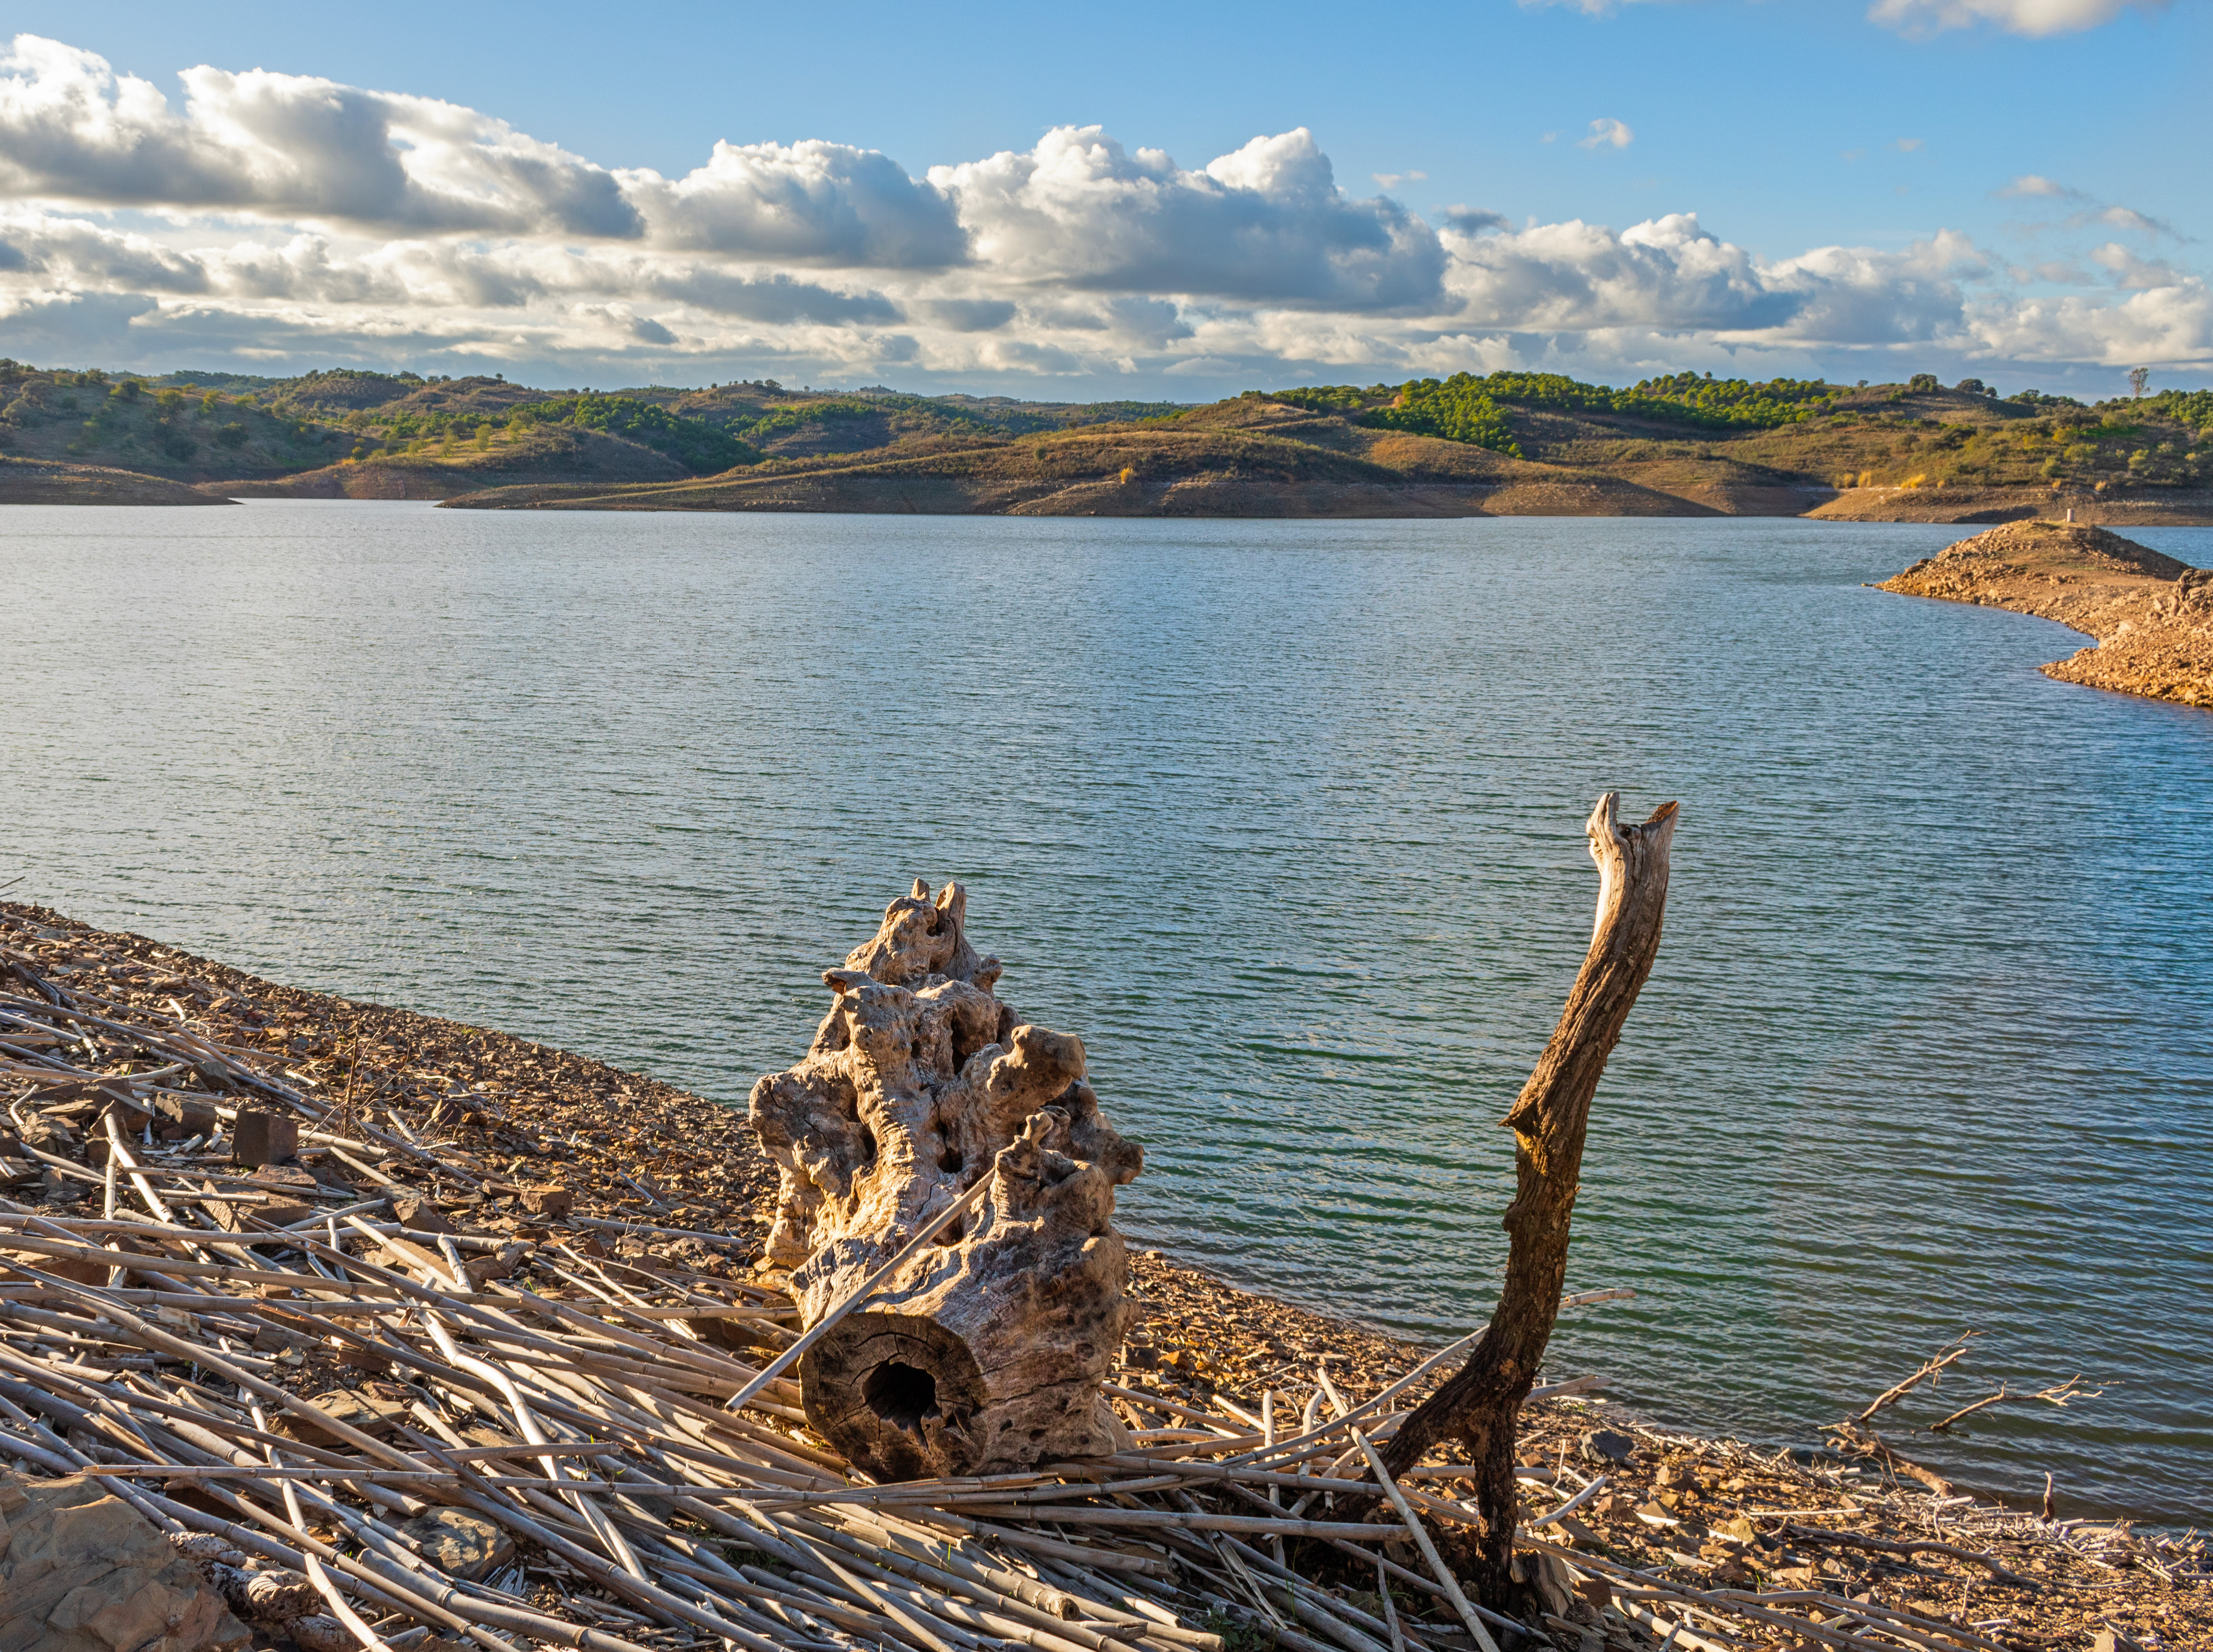
nature, water space, cloud, water, sky, water resources, light, natural landscape, azure, natural environment, wood, lake, highland, plant, sunlight, body of water, coastal and oceanic landforms, bank, landscape, trunk, horizon, morning, beach, grass, cumulus, tree, mountain, calm, hill, shore, rock, reservoir, lake district, driftwood, reflection, coast, loch, sound, ocean, tropics, bay, inlet, soil, evening, mountain range, headland, sea, cape, tourism